Yugoslav submarine Nebojša

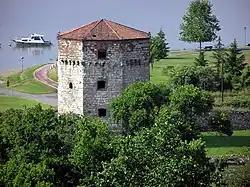
a colour photograph of a stone tower with a red tile roof near a river

"Nebojša" (Fearless) was built for the Kingdom of Serbs, Croats and Slovenes by the Vickers-Armstrong Naval Yard, on the River Tyne, in the United Kingdom. Her design was based on the British L-class submarine of World War I, and she was built using parts originally assembled for HMS "L68", which was not completed due to the end of World War I. The British Royal Navy (RN) cancelled the order for "L68" in March 1919, and the partially constructed hull was launched on 2 July to free up the slipways on which it was being built. In November the hull was sold by the RN to the shipyard, and once the contract with the Yugoslavs was signed she was brought back onto the slipway and completed to a modified design. The British boats were chosen for two reasons: a visit to the Kingdom of Serbs, Croats and Slovenes by HMS "L53" in 1926, and a British credit for naval purchases which included spending some of the funds in British shipyards.